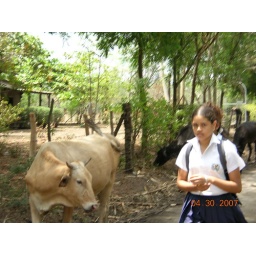
Student going home and passing by cows